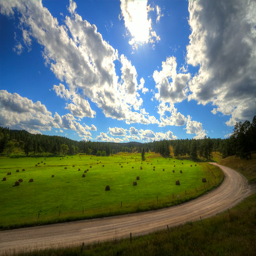
open field along tourist attraction